Question: What are the rods attached to?
Tambaya: Dame aka manne rodin?
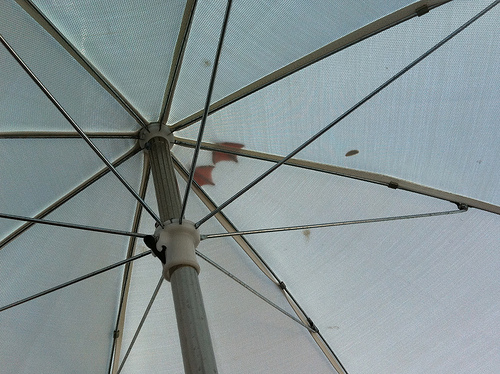
Answer: Pole.
Amsa: Pol.